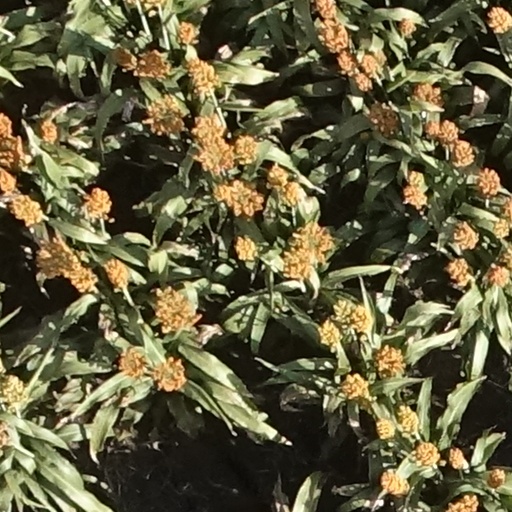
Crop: sorghum